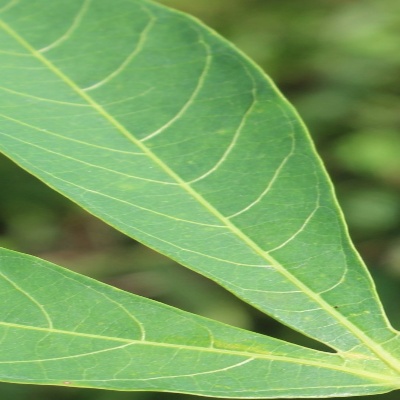
Crop: Cassava
Condition: bacterial blight